Answer in natural language. How many FloorLamps are visible in the scene? Choose between the following options: 4, 3, 1, 1 or 5
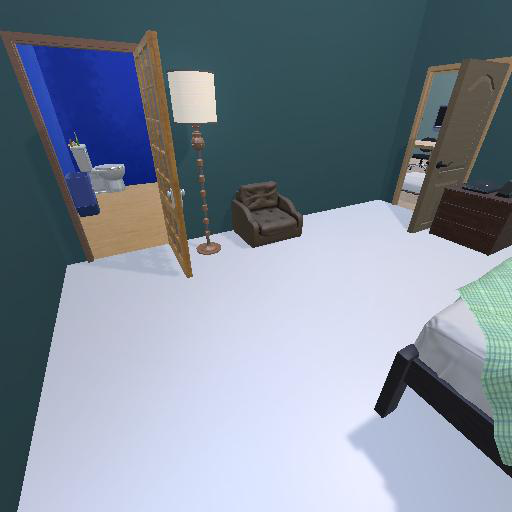
<answer>1</answer>